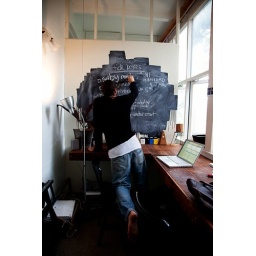
Fun chalkboard paint wall in an office